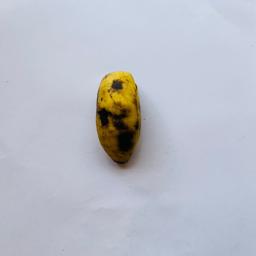
Banana variety: Sabri Kola